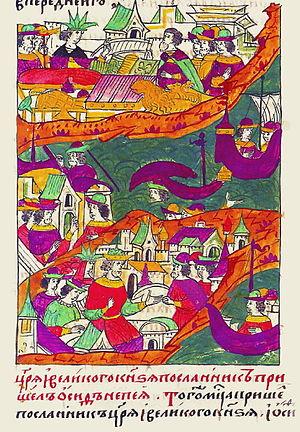
La Chronique de Nikon est la plus importante des chroniques russes du XVIᵉ siècle et tire son nom du patriarche Nikon